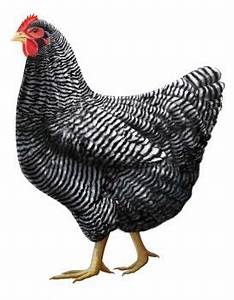
Label: gallina